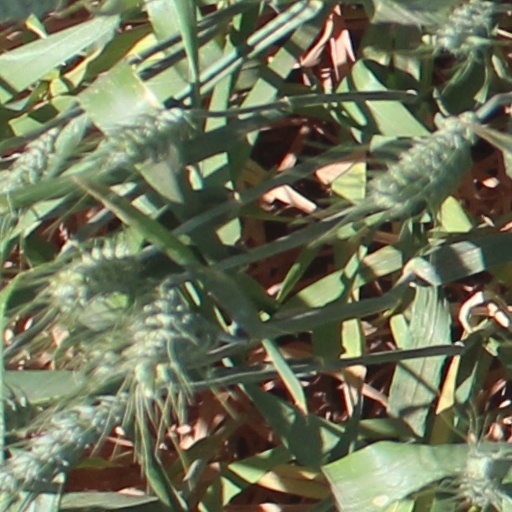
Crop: wheat